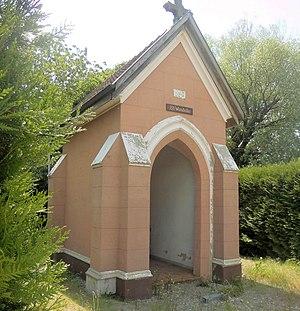
La chapelle Saint-Wendelin à Sierentz